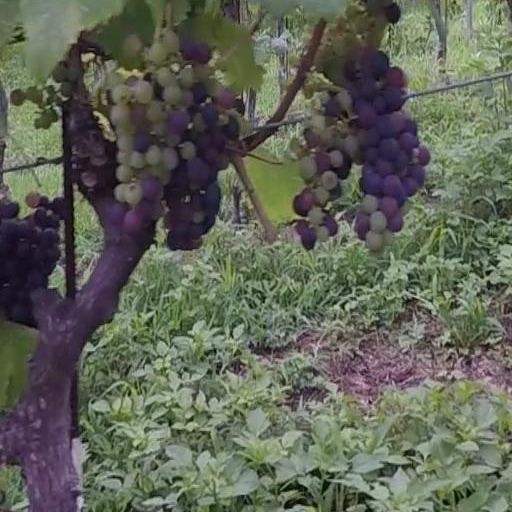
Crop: grape